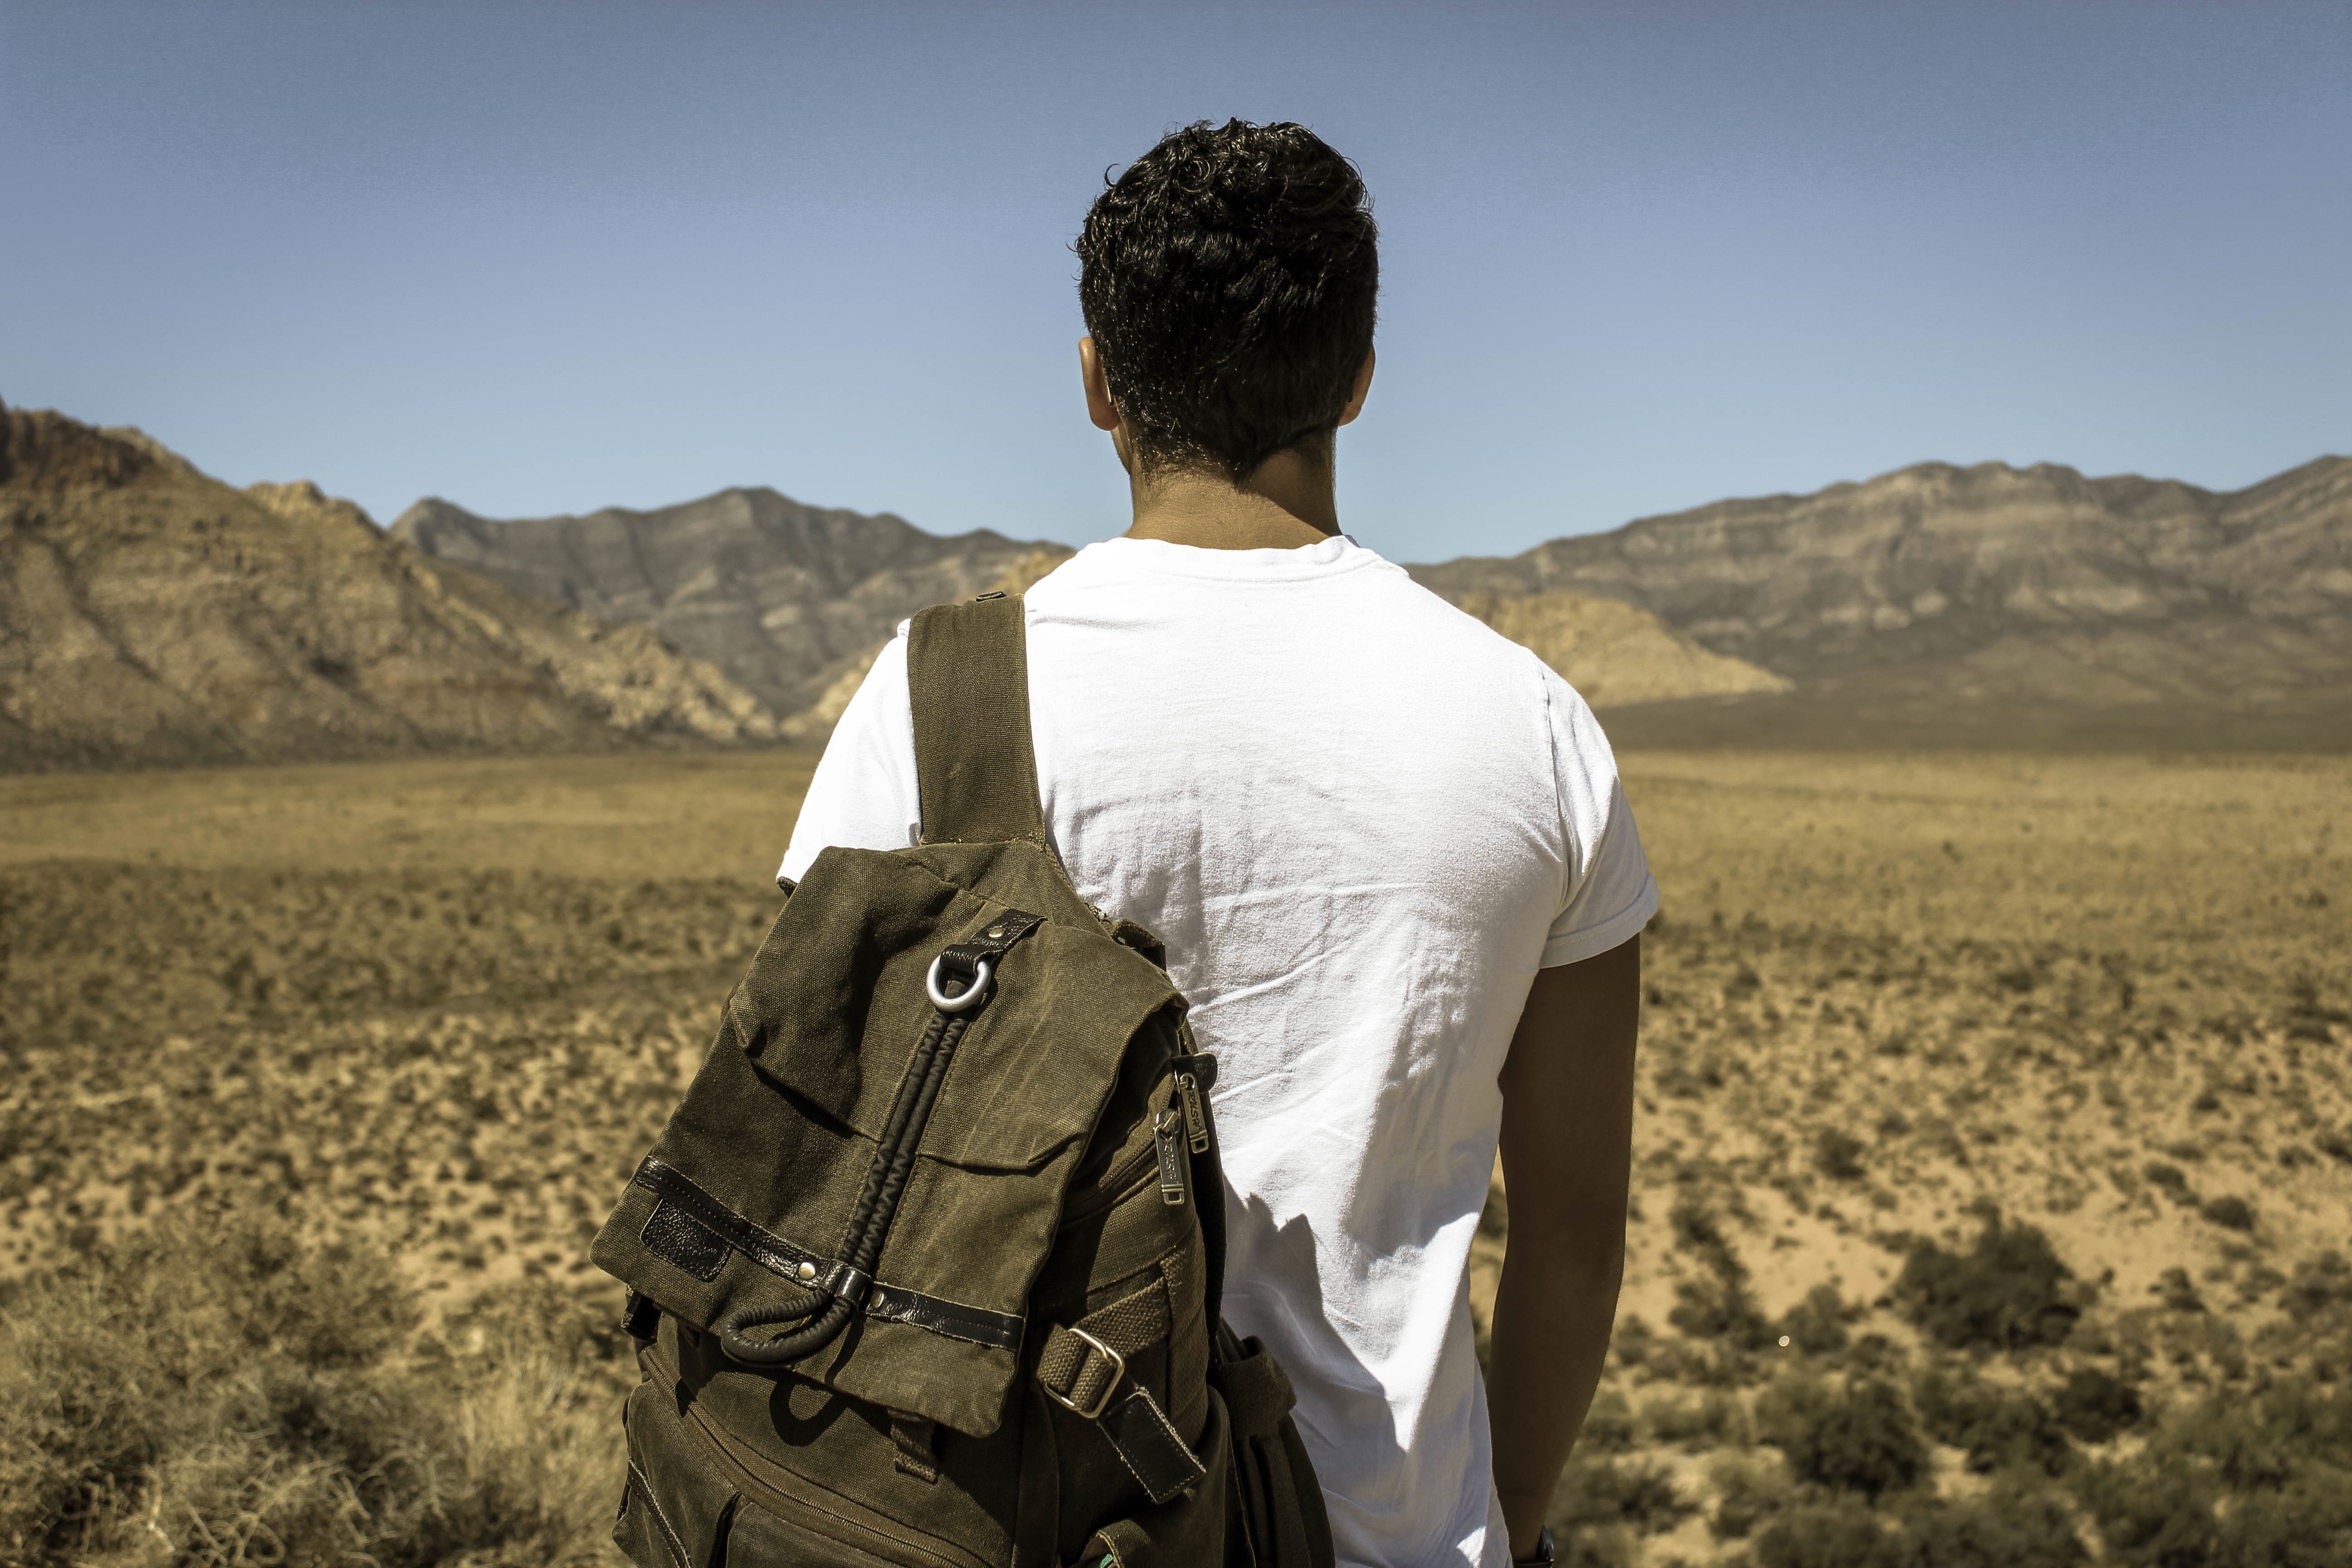
man, walking, person, people, boy, adventure, backpack, isolated, looking, travelling, male, guy, young, traveler, bag, student, profession, trip, behind, teenager, stand, back, mountains, traveling, university, school, handsome, teenage, casual, attractive, adult, occupation, confident, natural environment